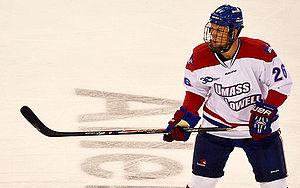
Carl Christian Folin est un joueur professionnel suédois de hockey sur glace. Il évolue au poste de défenseur.